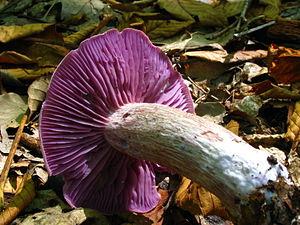
Laccaria, est un genre de champignons basidiomycètes de la famille des Hydnangiaceae composé d'environ 75 espèces que l'on peut trouver dans les régions tropicales mais aussi tempérées du monde. Ils sont souvent utilisés comme des systèmes expérimentaux pour les études de symbioses ectomycorrhiziennes.
Laccaria ochropurpurea, de son nom vernaculaire en français le Laccaire ocre pourpré est une espèce de champignons basidiomycètes du genre Laccaria de la famille des Hydnangiaceae.
Aucune garantie d'exactitude ne peut être offerte par la liste contenue dans cet article.